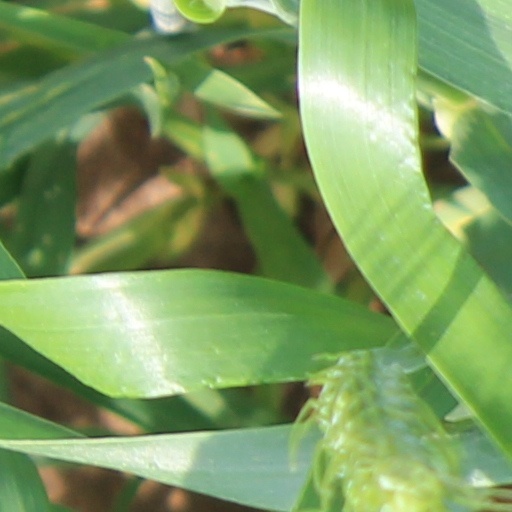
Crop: wheat